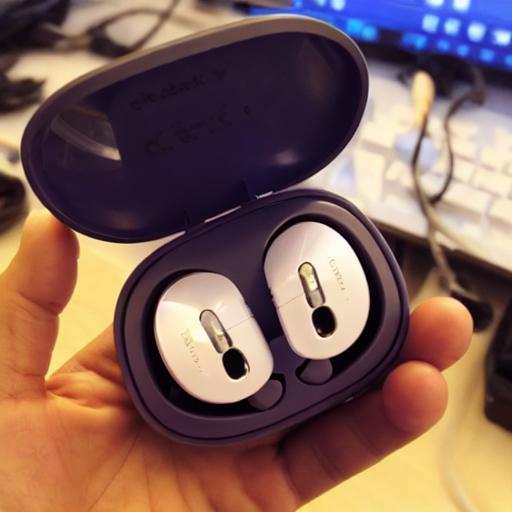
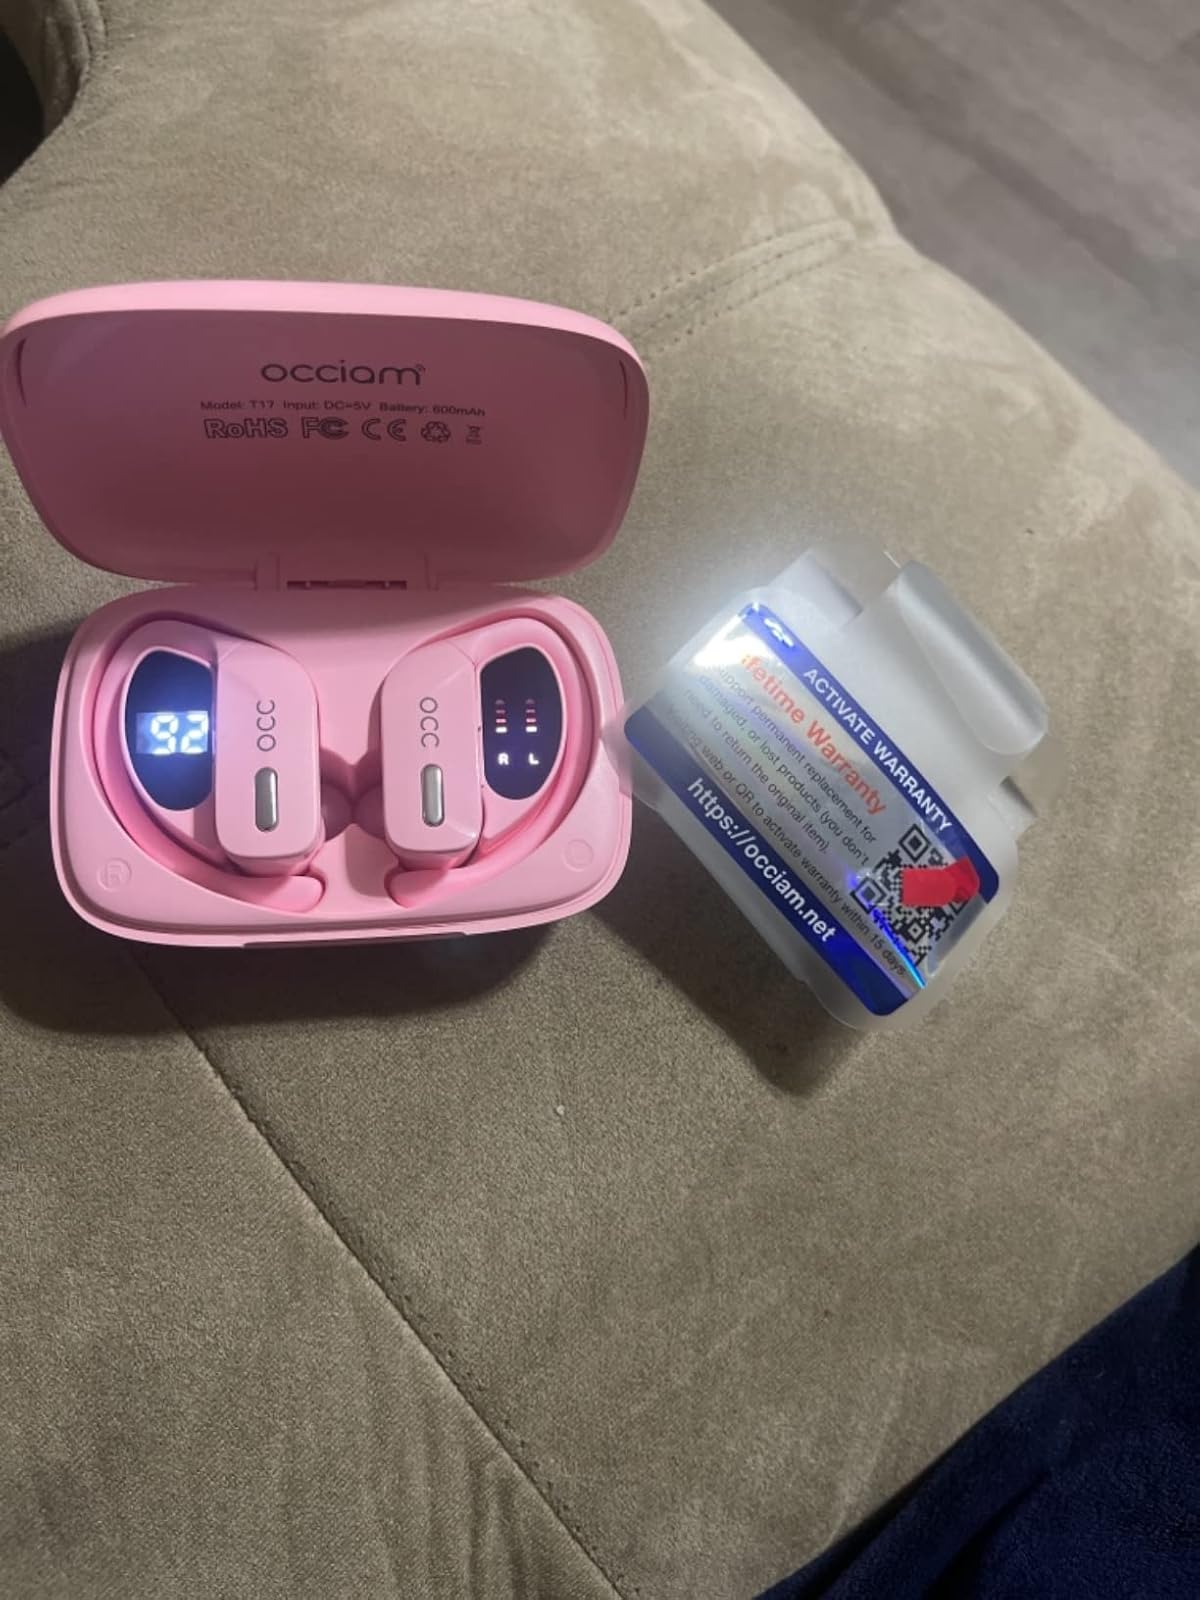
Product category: earbuds
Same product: no